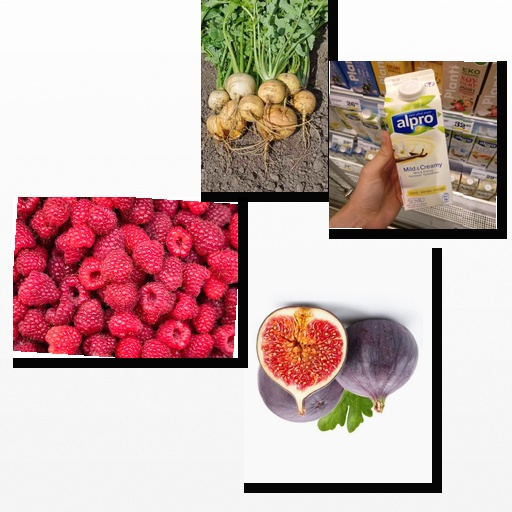
Food items: fig, vanilla_soy_yogurt, raspberry, turnip